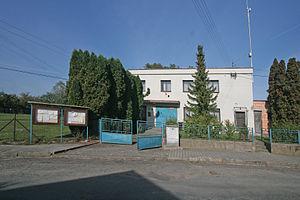
Poběžovice u Přelouče est une commune du district et de la région de Pardubice, en République tchèque. Sa population s'élevait à 97 habitants en 2017.